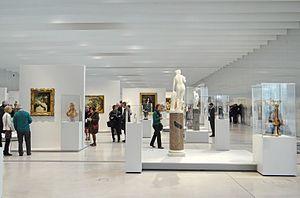
Lens est une commune française, sous-préfecture du département du Pas-de-Calais en région Hauts-de-France.